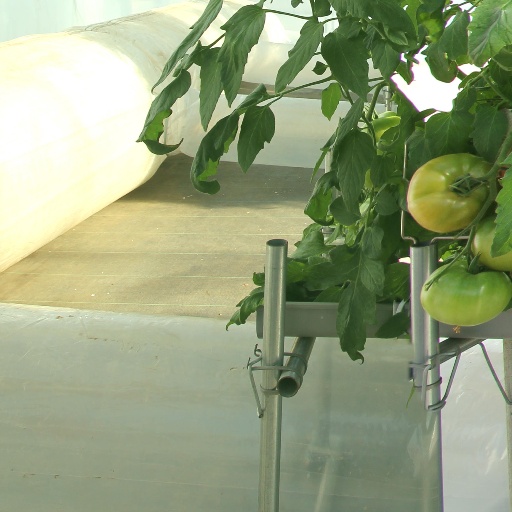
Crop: tomato